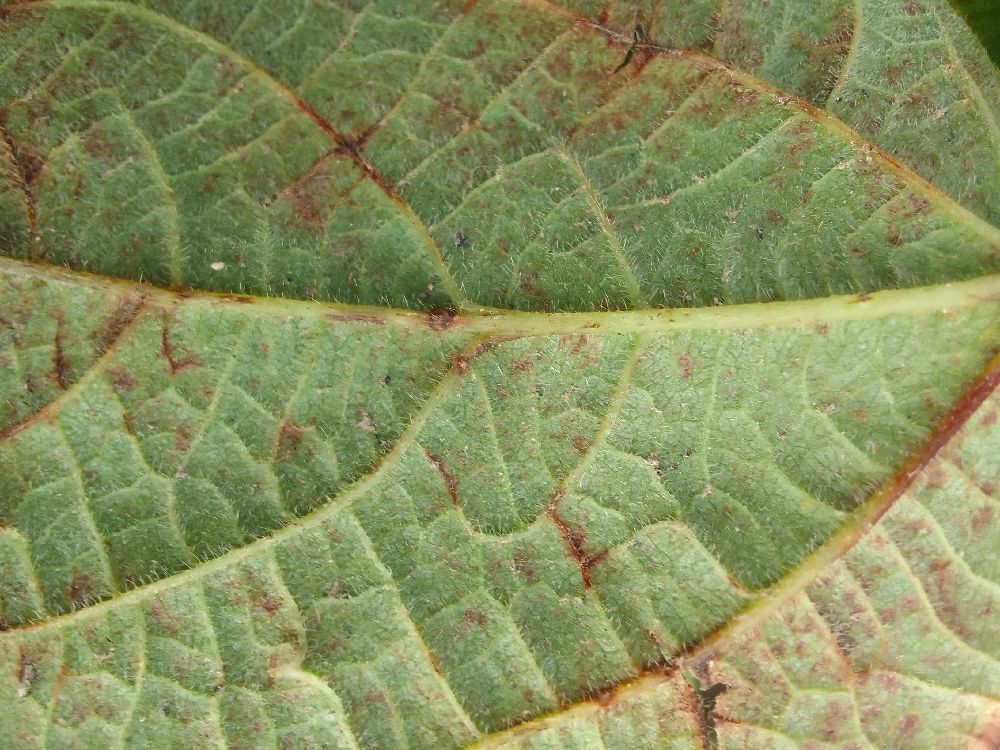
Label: anthracnose